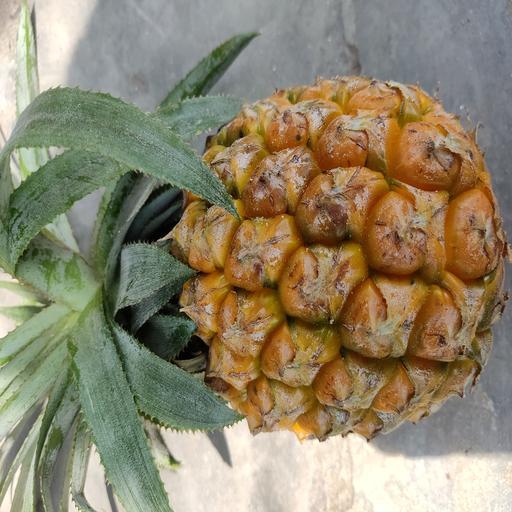
Crop type: Pineapple